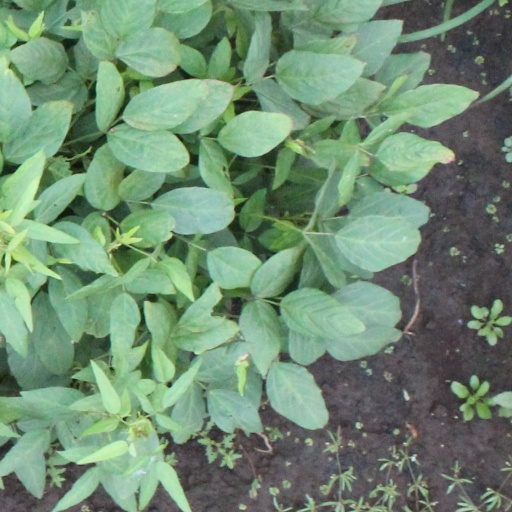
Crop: soybean